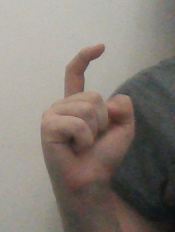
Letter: ra